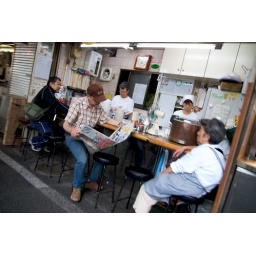
near the fish market